Stockton Rush

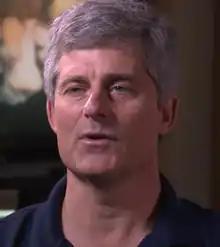
Rush in 2015

Richard Stockton Rush III (March 31, 1962 – June 18, 2023) was an American businessman who was the co-founder and chief executive officer of OceanGate, a deep-sea exploration company.